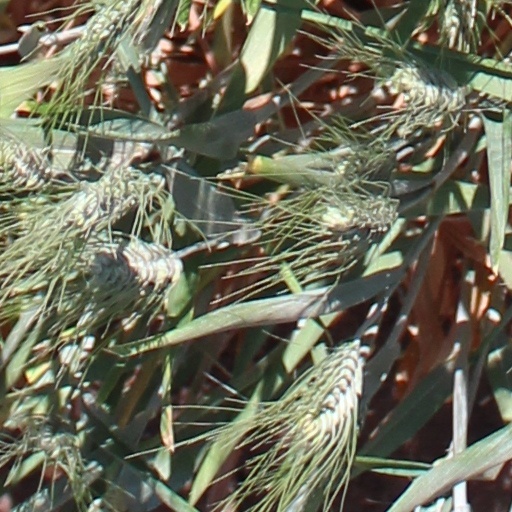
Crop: wheat